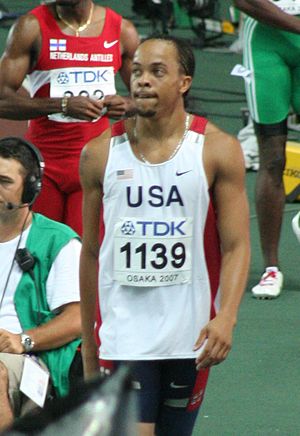
Wallace Spearmon
Wallace Spearmon
Wallace Spearmon Jr. er en amerikansk atletikudøver, der vandt sølv på 200 meter-distancen ved VM 2005 i Helsingfors og bronze 2 år senere ved VM i Osaka. Han var ved VM i Osaka desuden en del af det amerikanske stafethold, der vandt guld på 4 x 100 meter-distancen.